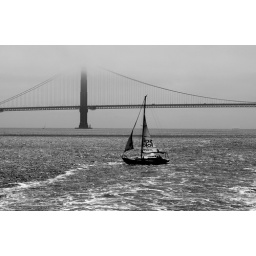
A boat in front or the golden gate bridge, San Francisco